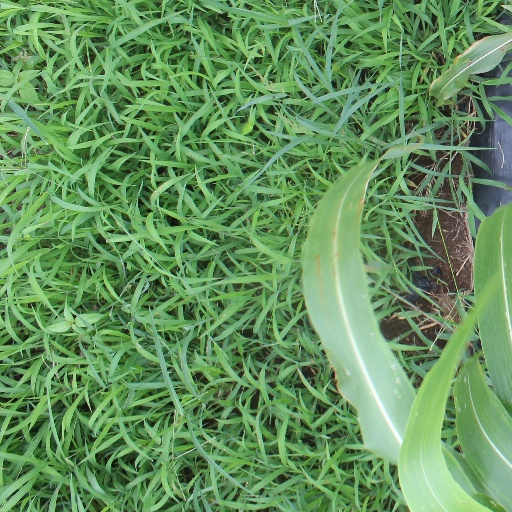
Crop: sorghum